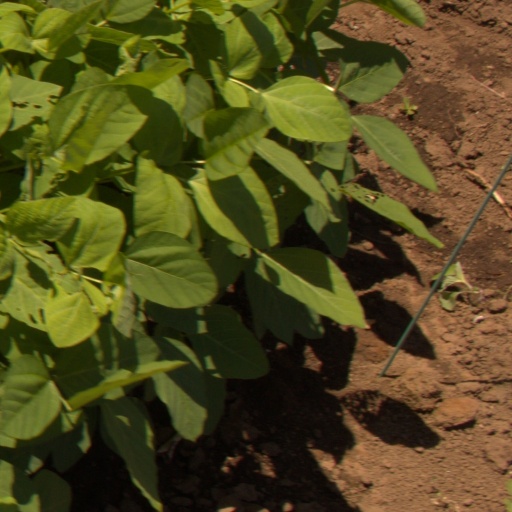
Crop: soybean